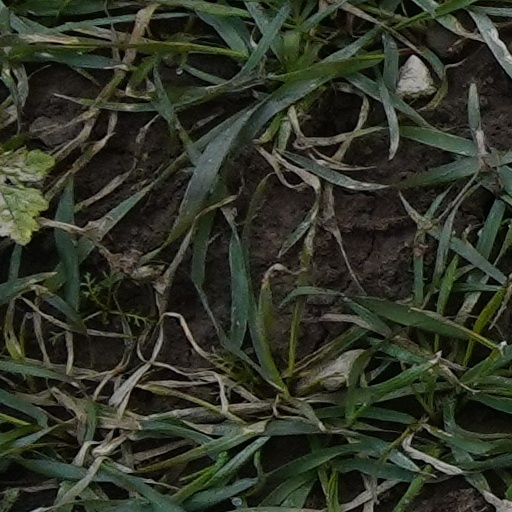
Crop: wheat